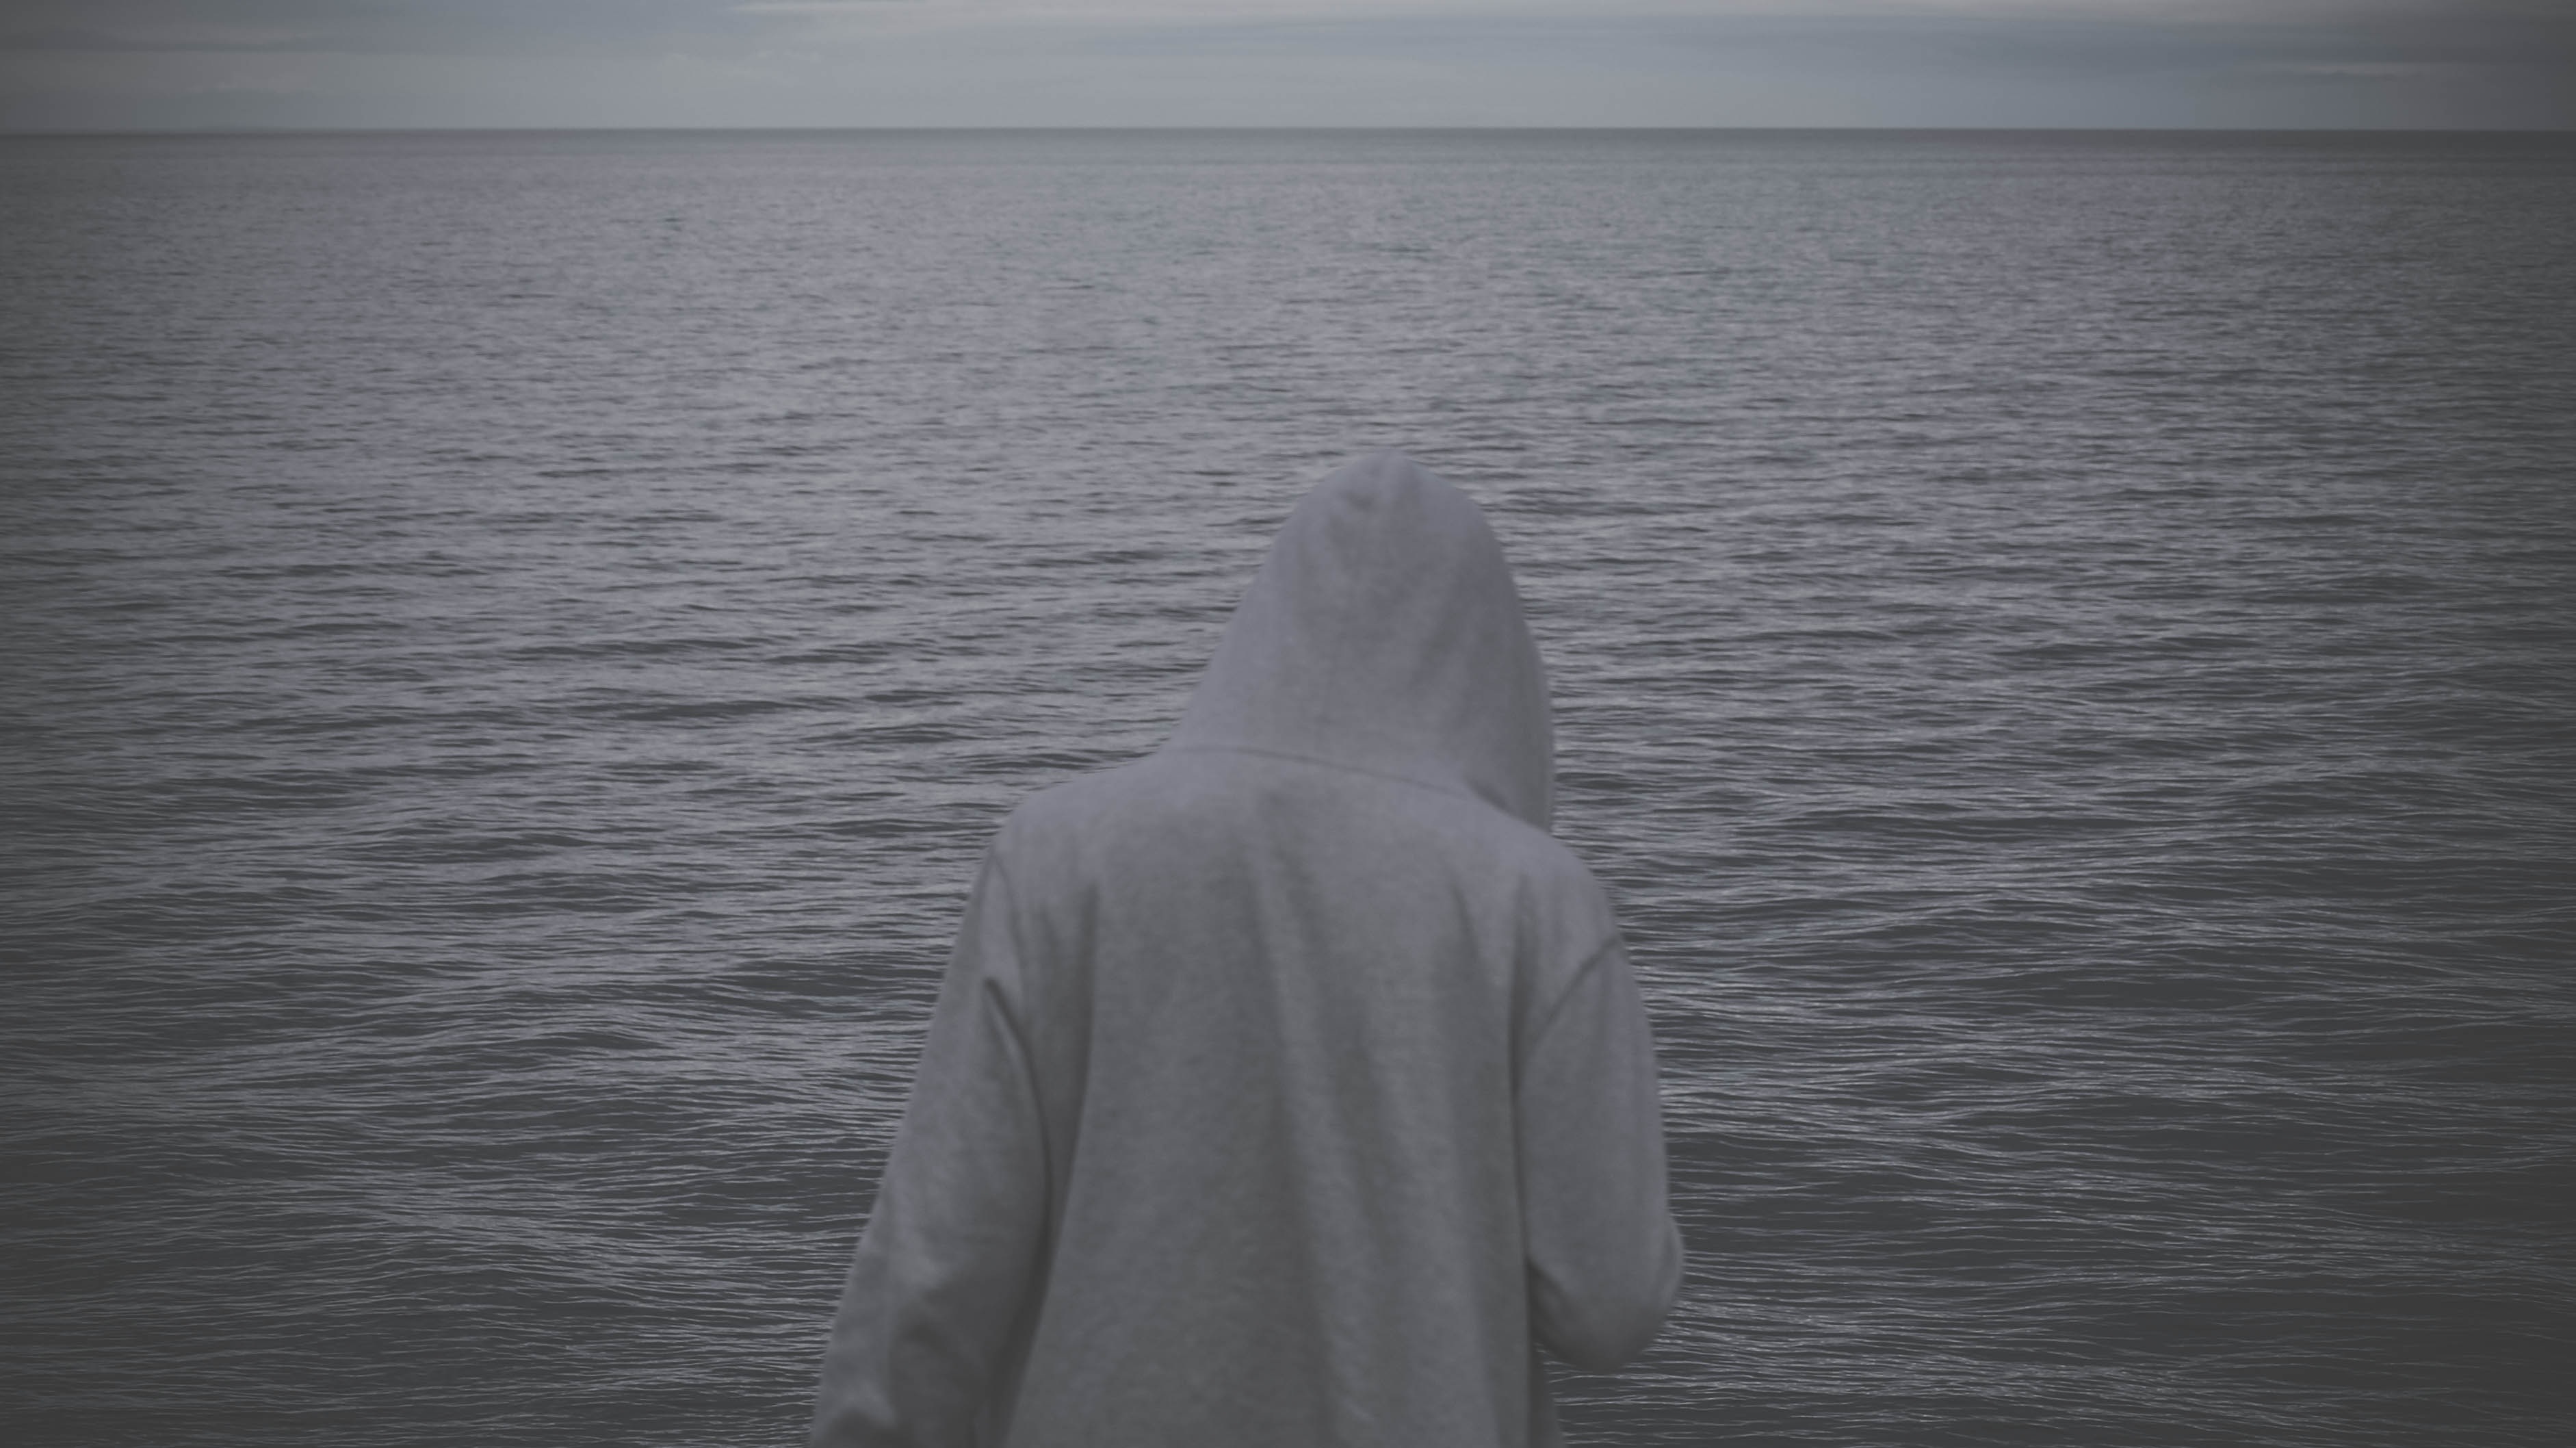
sea, water, ocean, horizon, people, white, sunlight, morning, wave, dark, statue, reflection, lifestyle, hoodie, sweater, grey, photograph, atmospheric phenomenon